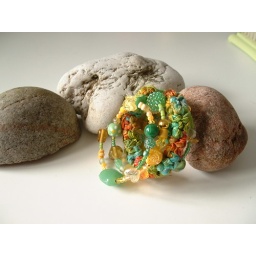
Combination Crochet &amp;amp; bead bracelet, in corporating felted beads, fimo beads, glass beads, kitchen sink etc etc